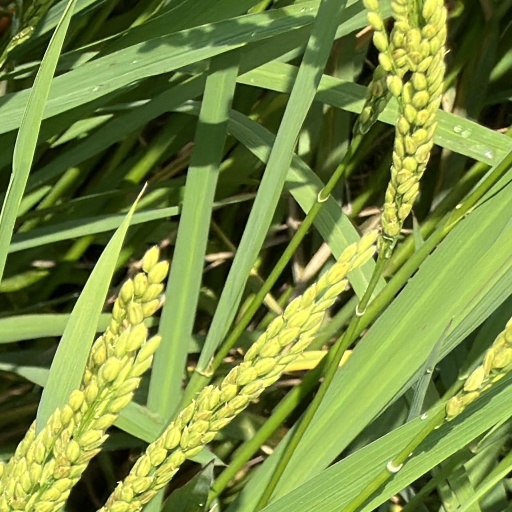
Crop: rice